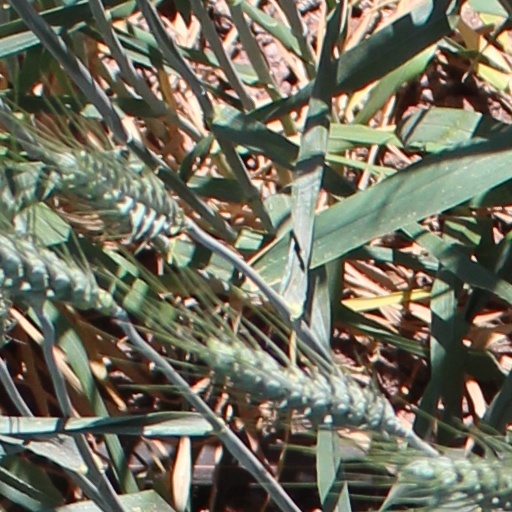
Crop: wheat